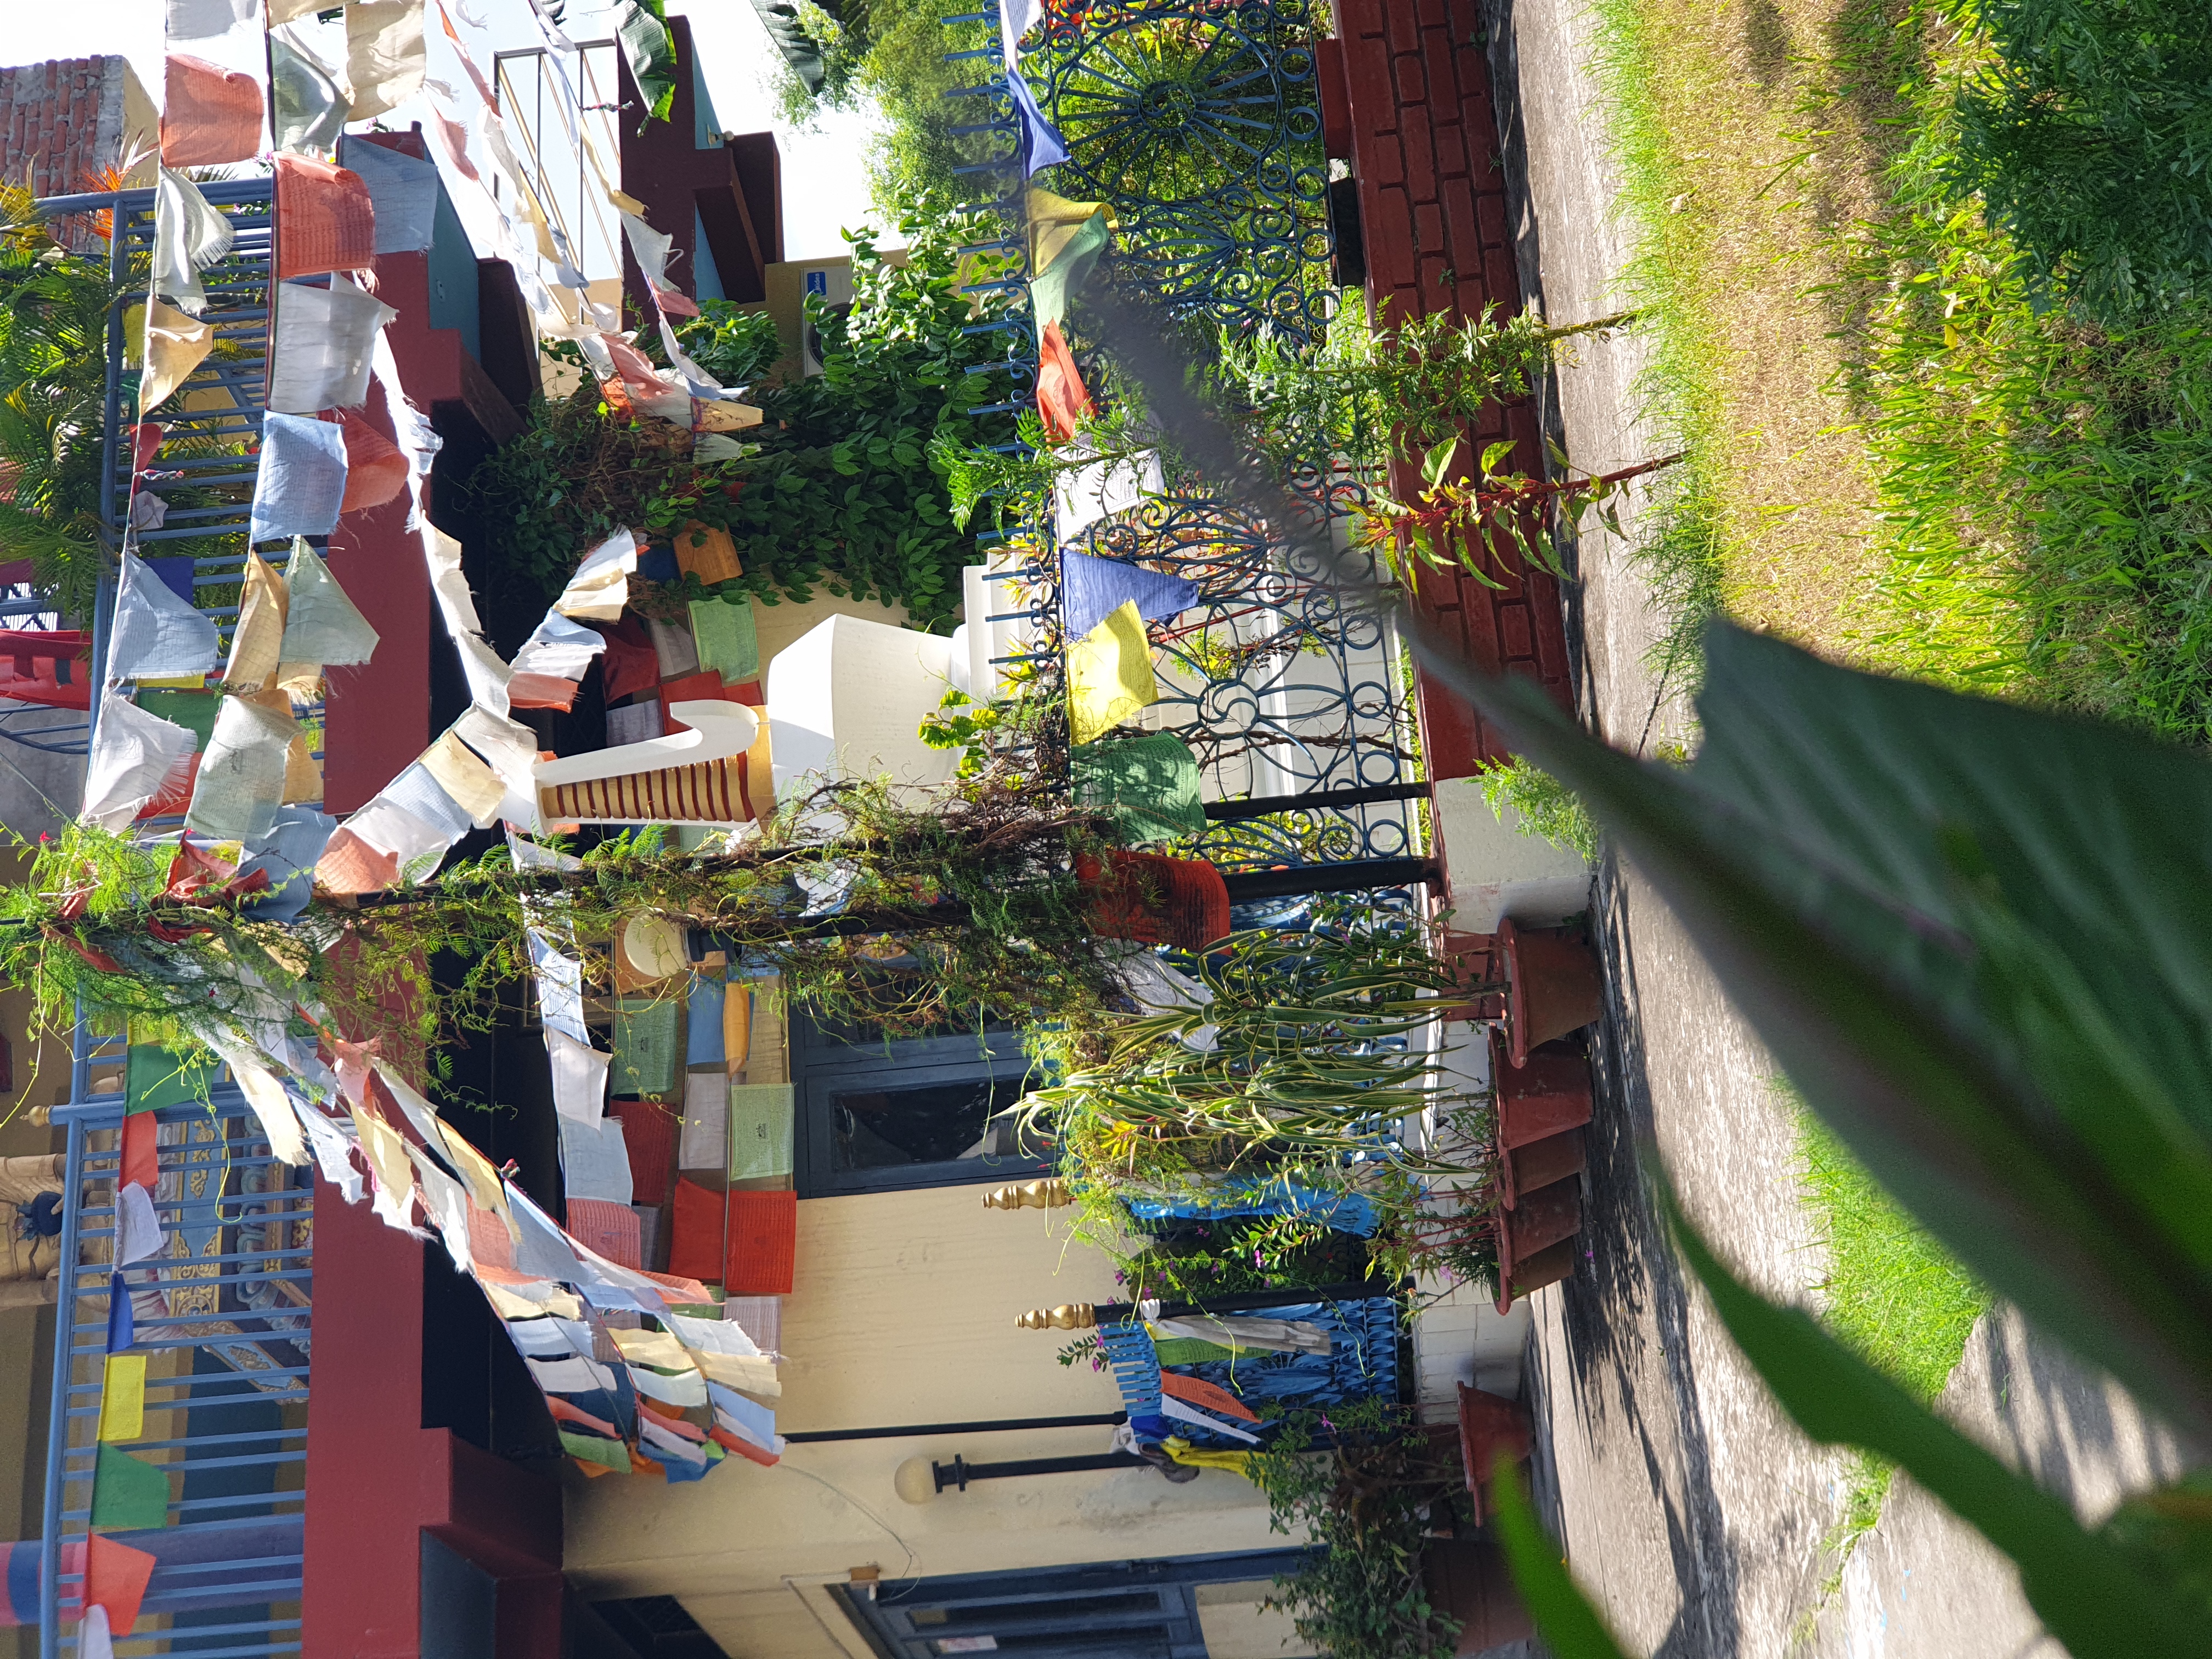
Heritage site: Nyahgayur_Shanti_Buddha_Gumba